Cryer & Sons

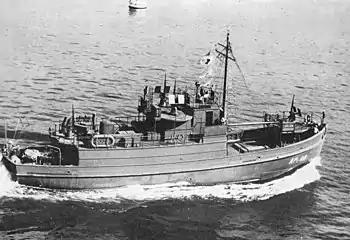

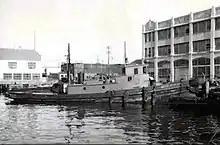
Thomas Crowley tugboat in 1923 built by William Cryer

Cryer & Sons or Cryer Boatworks was a wooden shipbuilding company in Oakland, California. To support the World War 2 demand for ships Cryer & Sons Company shipyard switched over to military construction and built: US Navy APC coastal transports. Cryer & Sons was started in 1907 by William Cryer, a migrant from England, in San Francisco. William Cryer first boatyard was started 1890s. Cryer & Sons boatyard first boat opened in 1907 was located at 11th Avenue, Oakland. In 1912 he move the boatyard to 1890 Dennison Street Street, Oakland at the corner of Embarcadero. The boatyard was owned and run by William Cryer's son William James Cryer, and later by his grandsons William J, Cryer III and Robert R. Cryer. Cryer & Sons built and repaired wooden powerboats and began working on steel-hulled boats in the 1960s. Many of the boats built used engines from Atlas Gas Engine Company or Standard Gas Engine Company. There is a historical marker at 2301 Embarcadero, Oakland in Union Point Park, just south of the Coast Guard Island bridge near the waterfront remains. The current site has been vacant since 1989. The main building was heavily damaged in a fire on the morning of November 13, 2020. The Cryer & Sons is and has been a site of contamination, some of the contaminated soil has been removed. Some of the land reclaimed has been used for the northern park of Union Point Park. This work has been done with the owners of the land, Measure DD, the city and the Port of Oakland. The City of Oakland had hoped to update the main Cryer & Sons building to use as a community center, but fire damage has ended that hope.